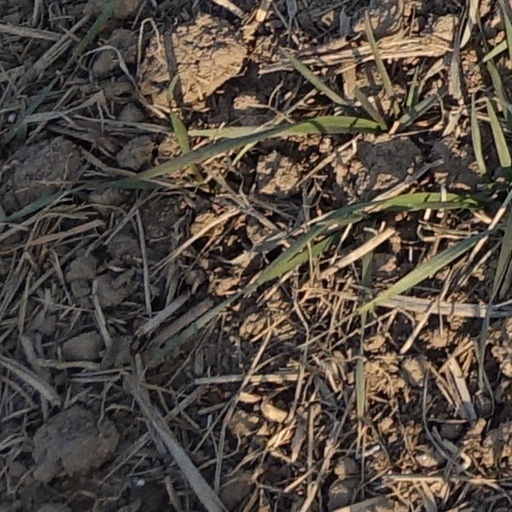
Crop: wheat